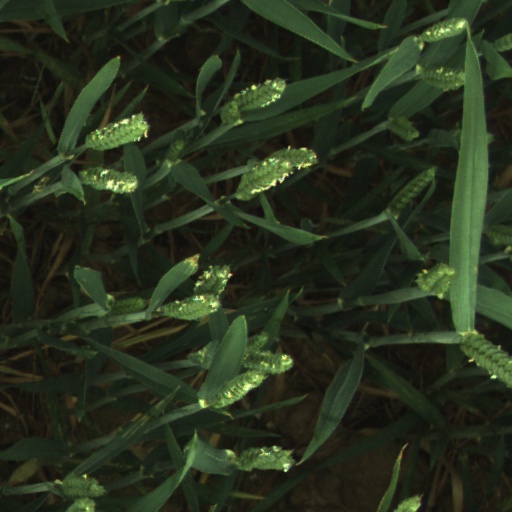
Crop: wheat